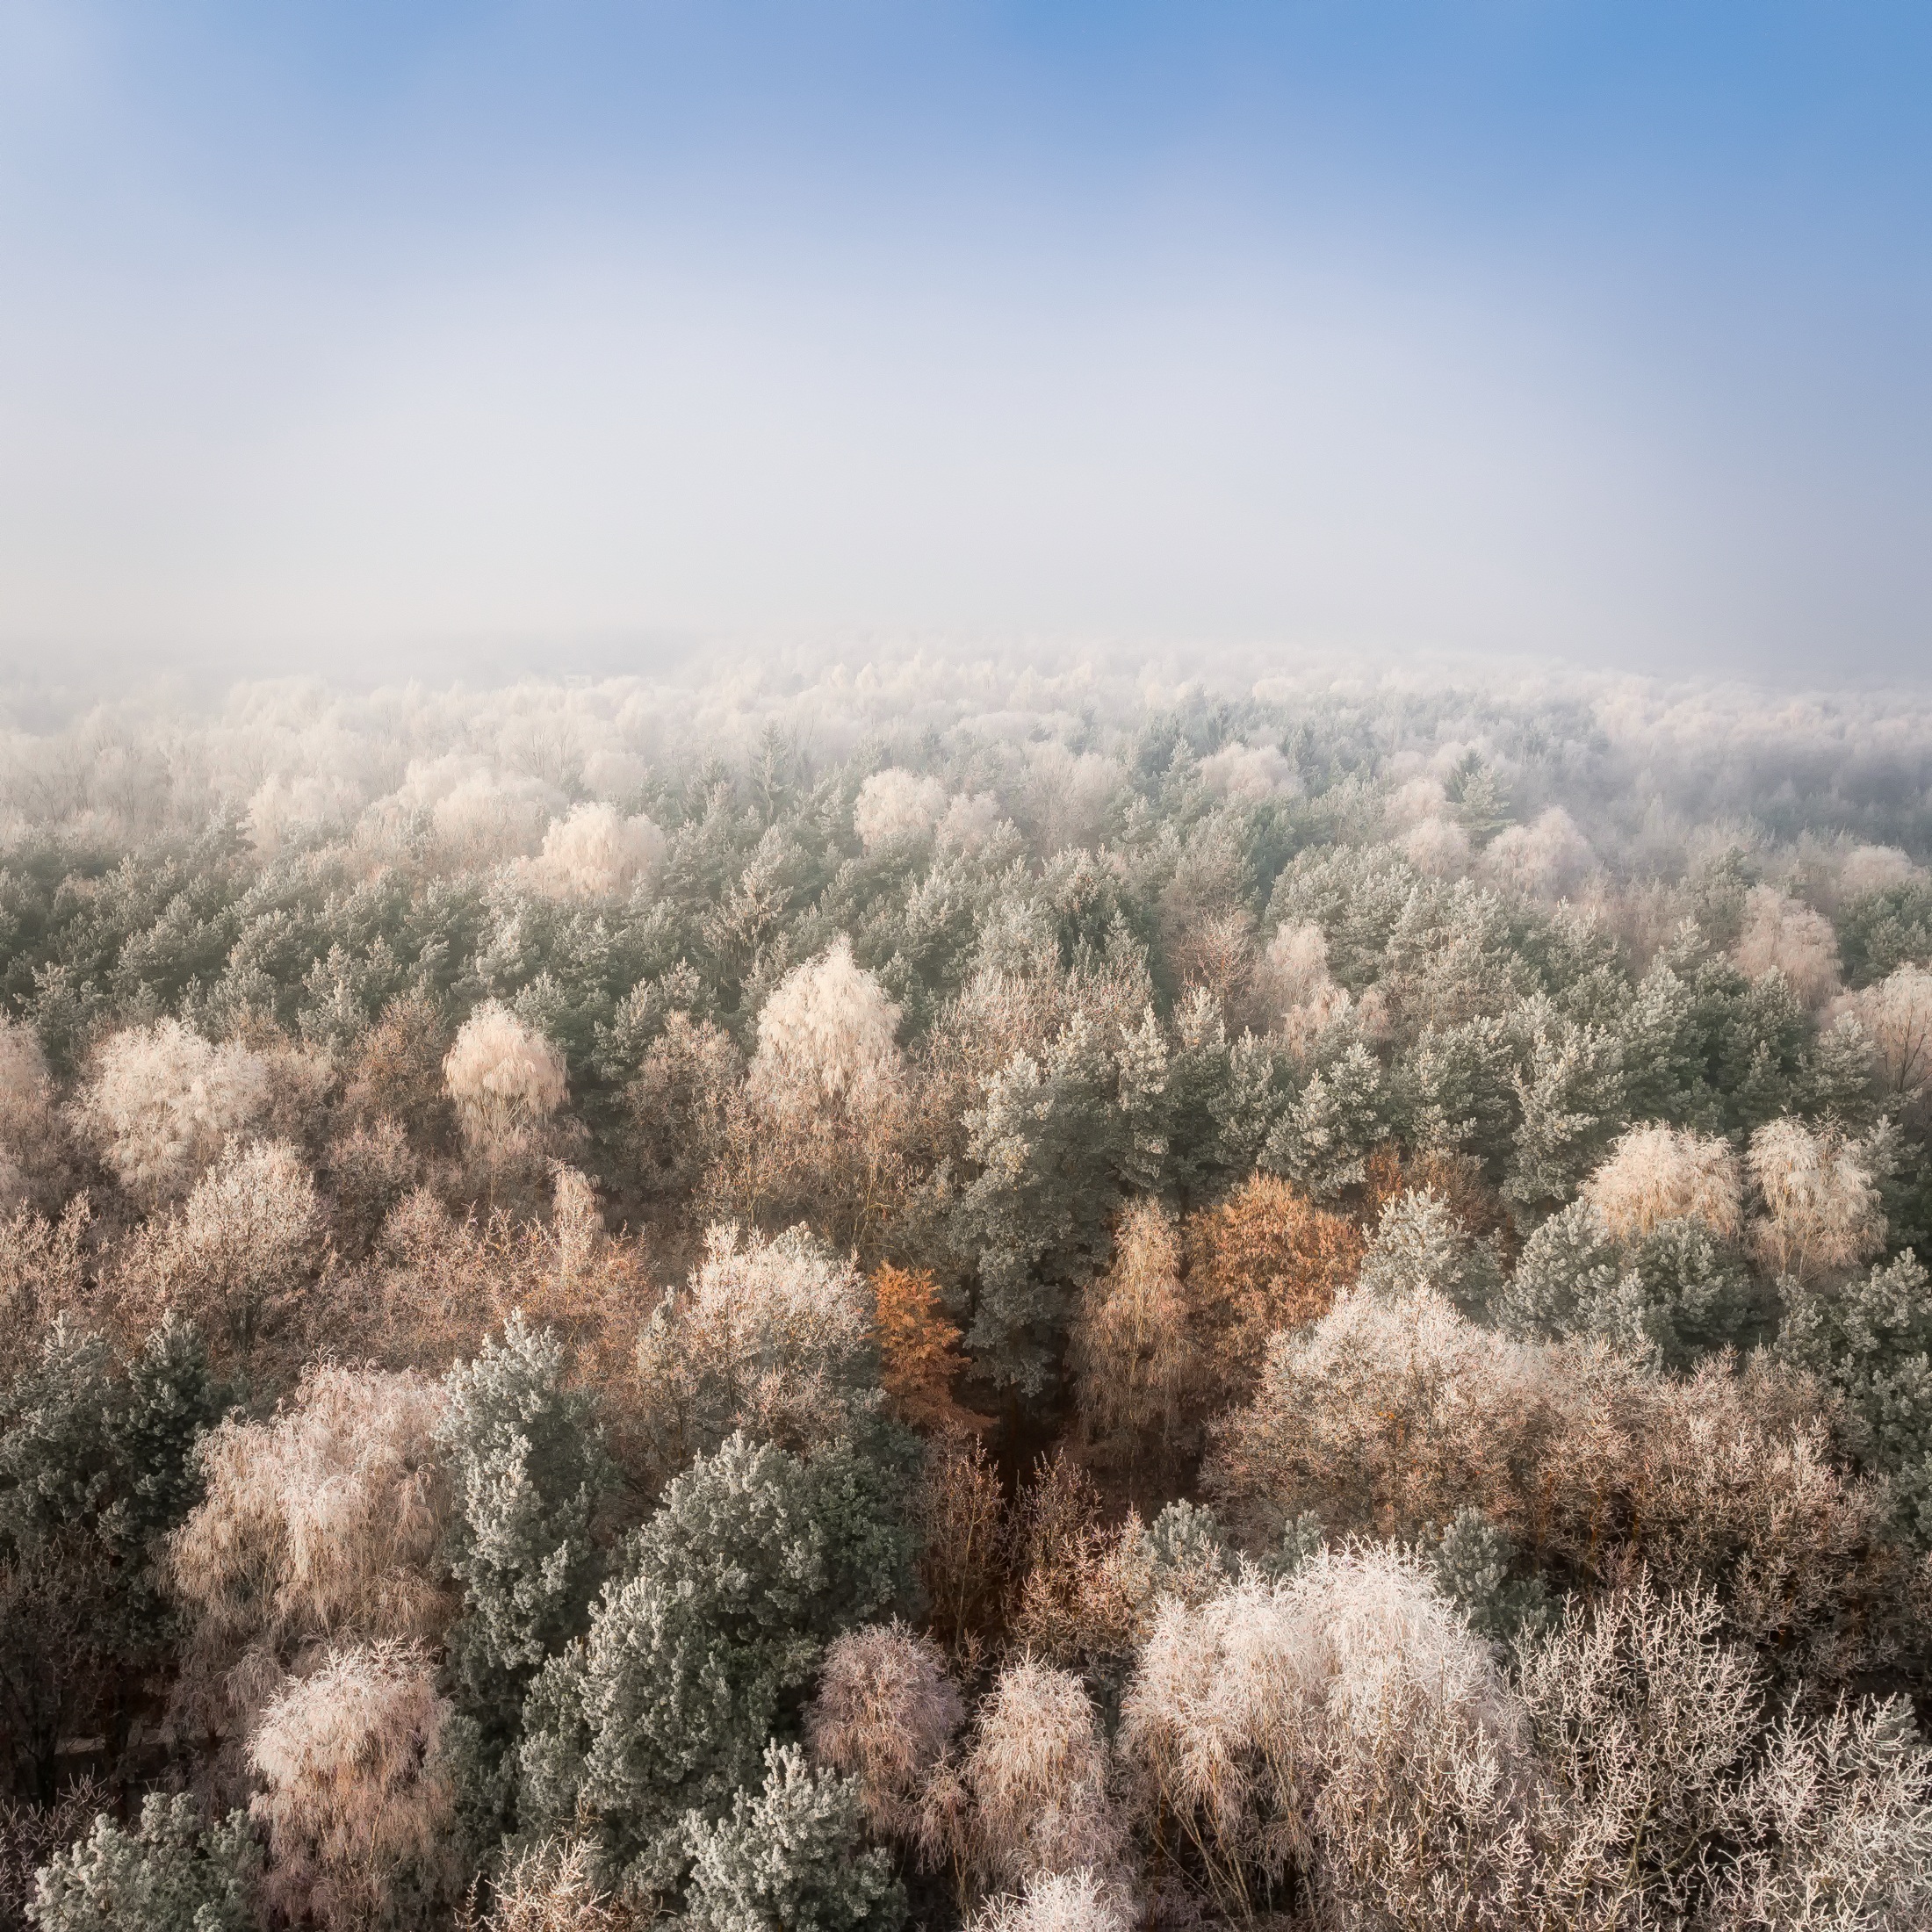
landscape, tree, nature, forest, wilderness, blossom, mountain, snow, winter, cloud, plant, countryside, sunlight, morning, fall, hill, flower, frost, country, rural, autumn, weather, season, dense, trees, outdoors, woods, hdr, plateau, habitat, thick, ecosystem, rural area, natural environment, atmospheric phenomenon, woody plant, mountainous landforms